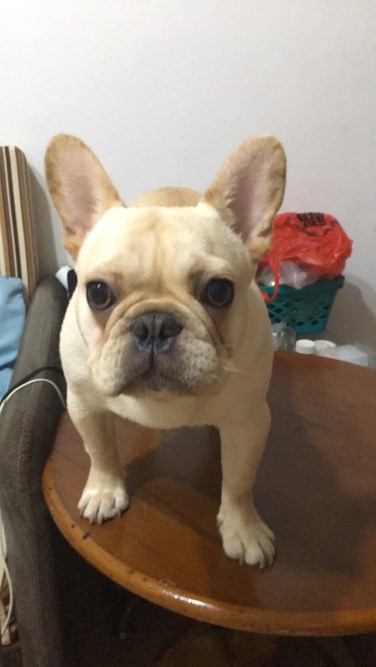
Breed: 1121-n000002-French_bulldog